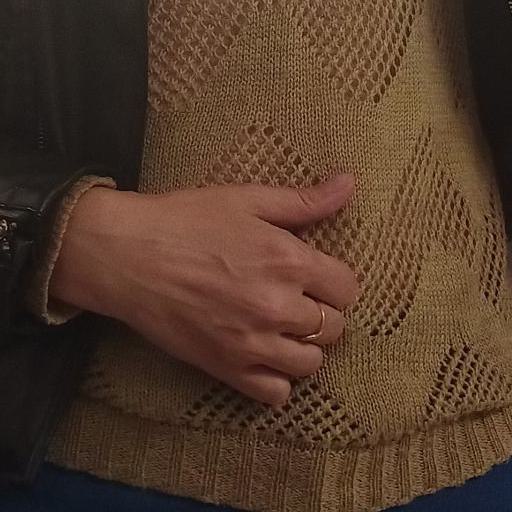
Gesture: no_gesture